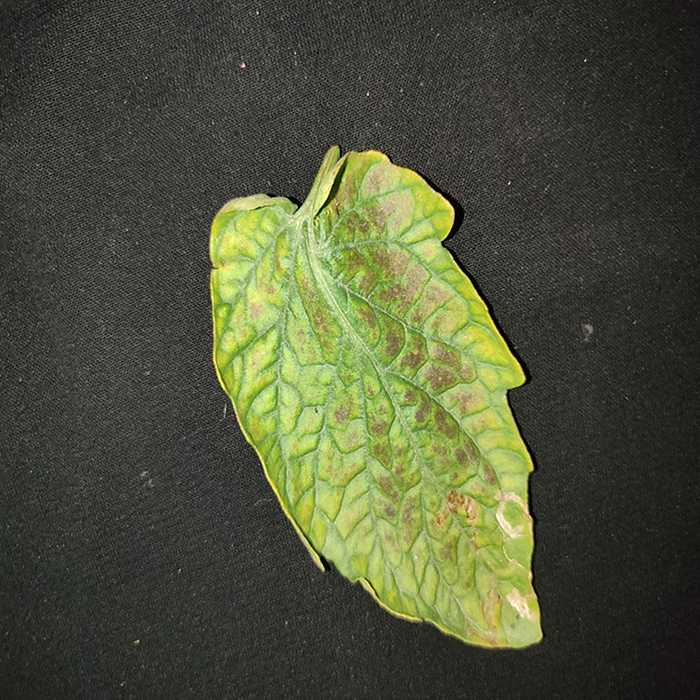
Plant: Tomato
Label: Tomato spotted wilt